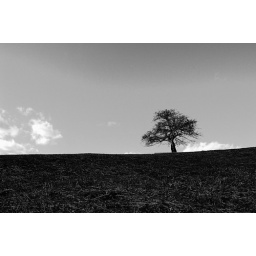
I think this apple tree was planted around the time of Jesus.